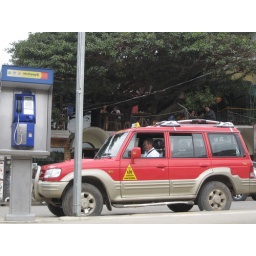
Due to the road conditions, all taxi's in this area are 4x4. In the back the Tree house restaurant.